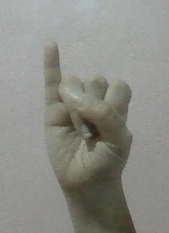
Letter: meem